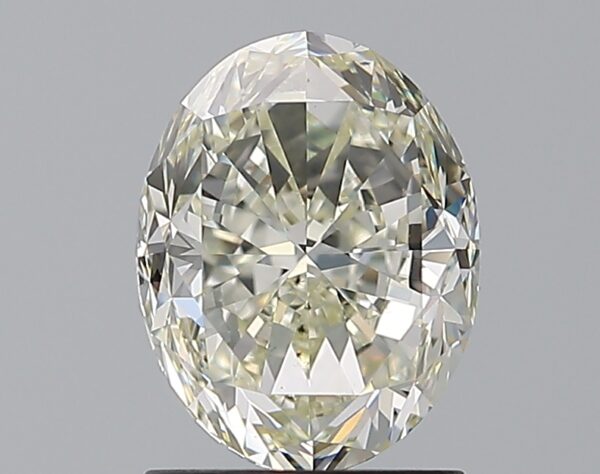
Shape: oval
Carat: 1.71
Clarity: VS2
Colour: L
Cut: FG
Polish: EX
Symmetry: VG
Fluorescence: N
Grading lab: GIA
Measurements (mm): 8.25 x 6.35 x 4.42